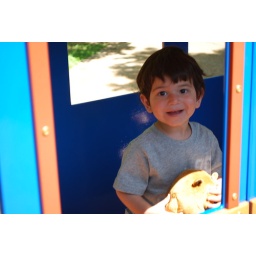
Riding in blue peacock train car